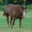
Label: horse